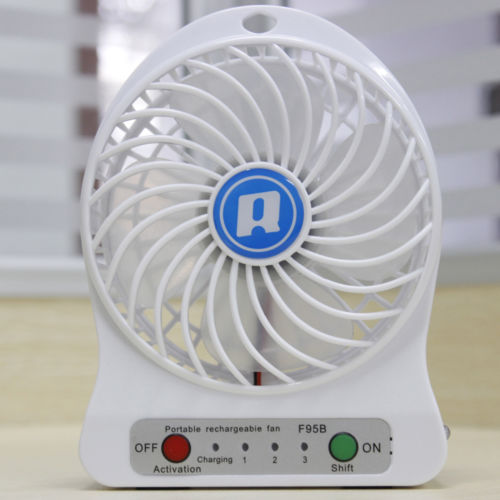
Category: fan